Niels-Henning Ørsted Pedersen

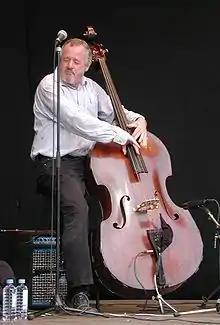
Pedersen in 2001

Niels-Henning Ørsted Pedersen (27 May 1946 – 19 April 2005), also known by his abbreviated nickname NHØP, was a Danish jazz double bassist.